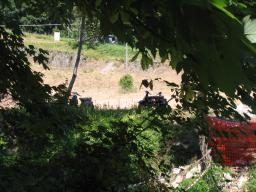
Label: Background_without_leaves